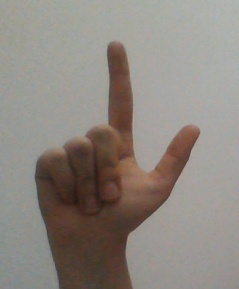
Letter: laam